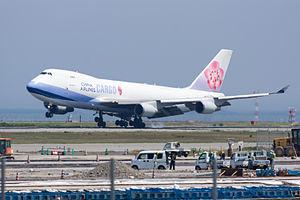
China Airlines est la compagnie aérienne nationale de Taïwan. Officiellement, China Airlines n'est pas une société publique : c'est la China Aviation Development Foundation qui en est propriétaire, et qui par un lien indirect fait partie du gouvernement de Taïwan. Basée à l'Aéroport international de Taïpei Taoyuan, China Airlines est membre de l’alliance Skyteam et dessert plus de cent destinations en Asie, en Europe, en Amérique du Nord et en Océanie.